Wedlock Deadlock

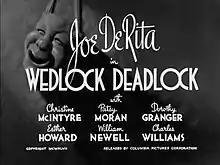

Wedlock Deadlock is an American comedy short released by Columbia Pictures on December 18, 1947 and starring Joe DeRita. The supporting cast features Dorothy Granger and Norman Ollestead. It was the third of four shorts in the Joe DeRita series produced by Columbia from 1946-1948; all entries were remakes of other Columbia shorts.